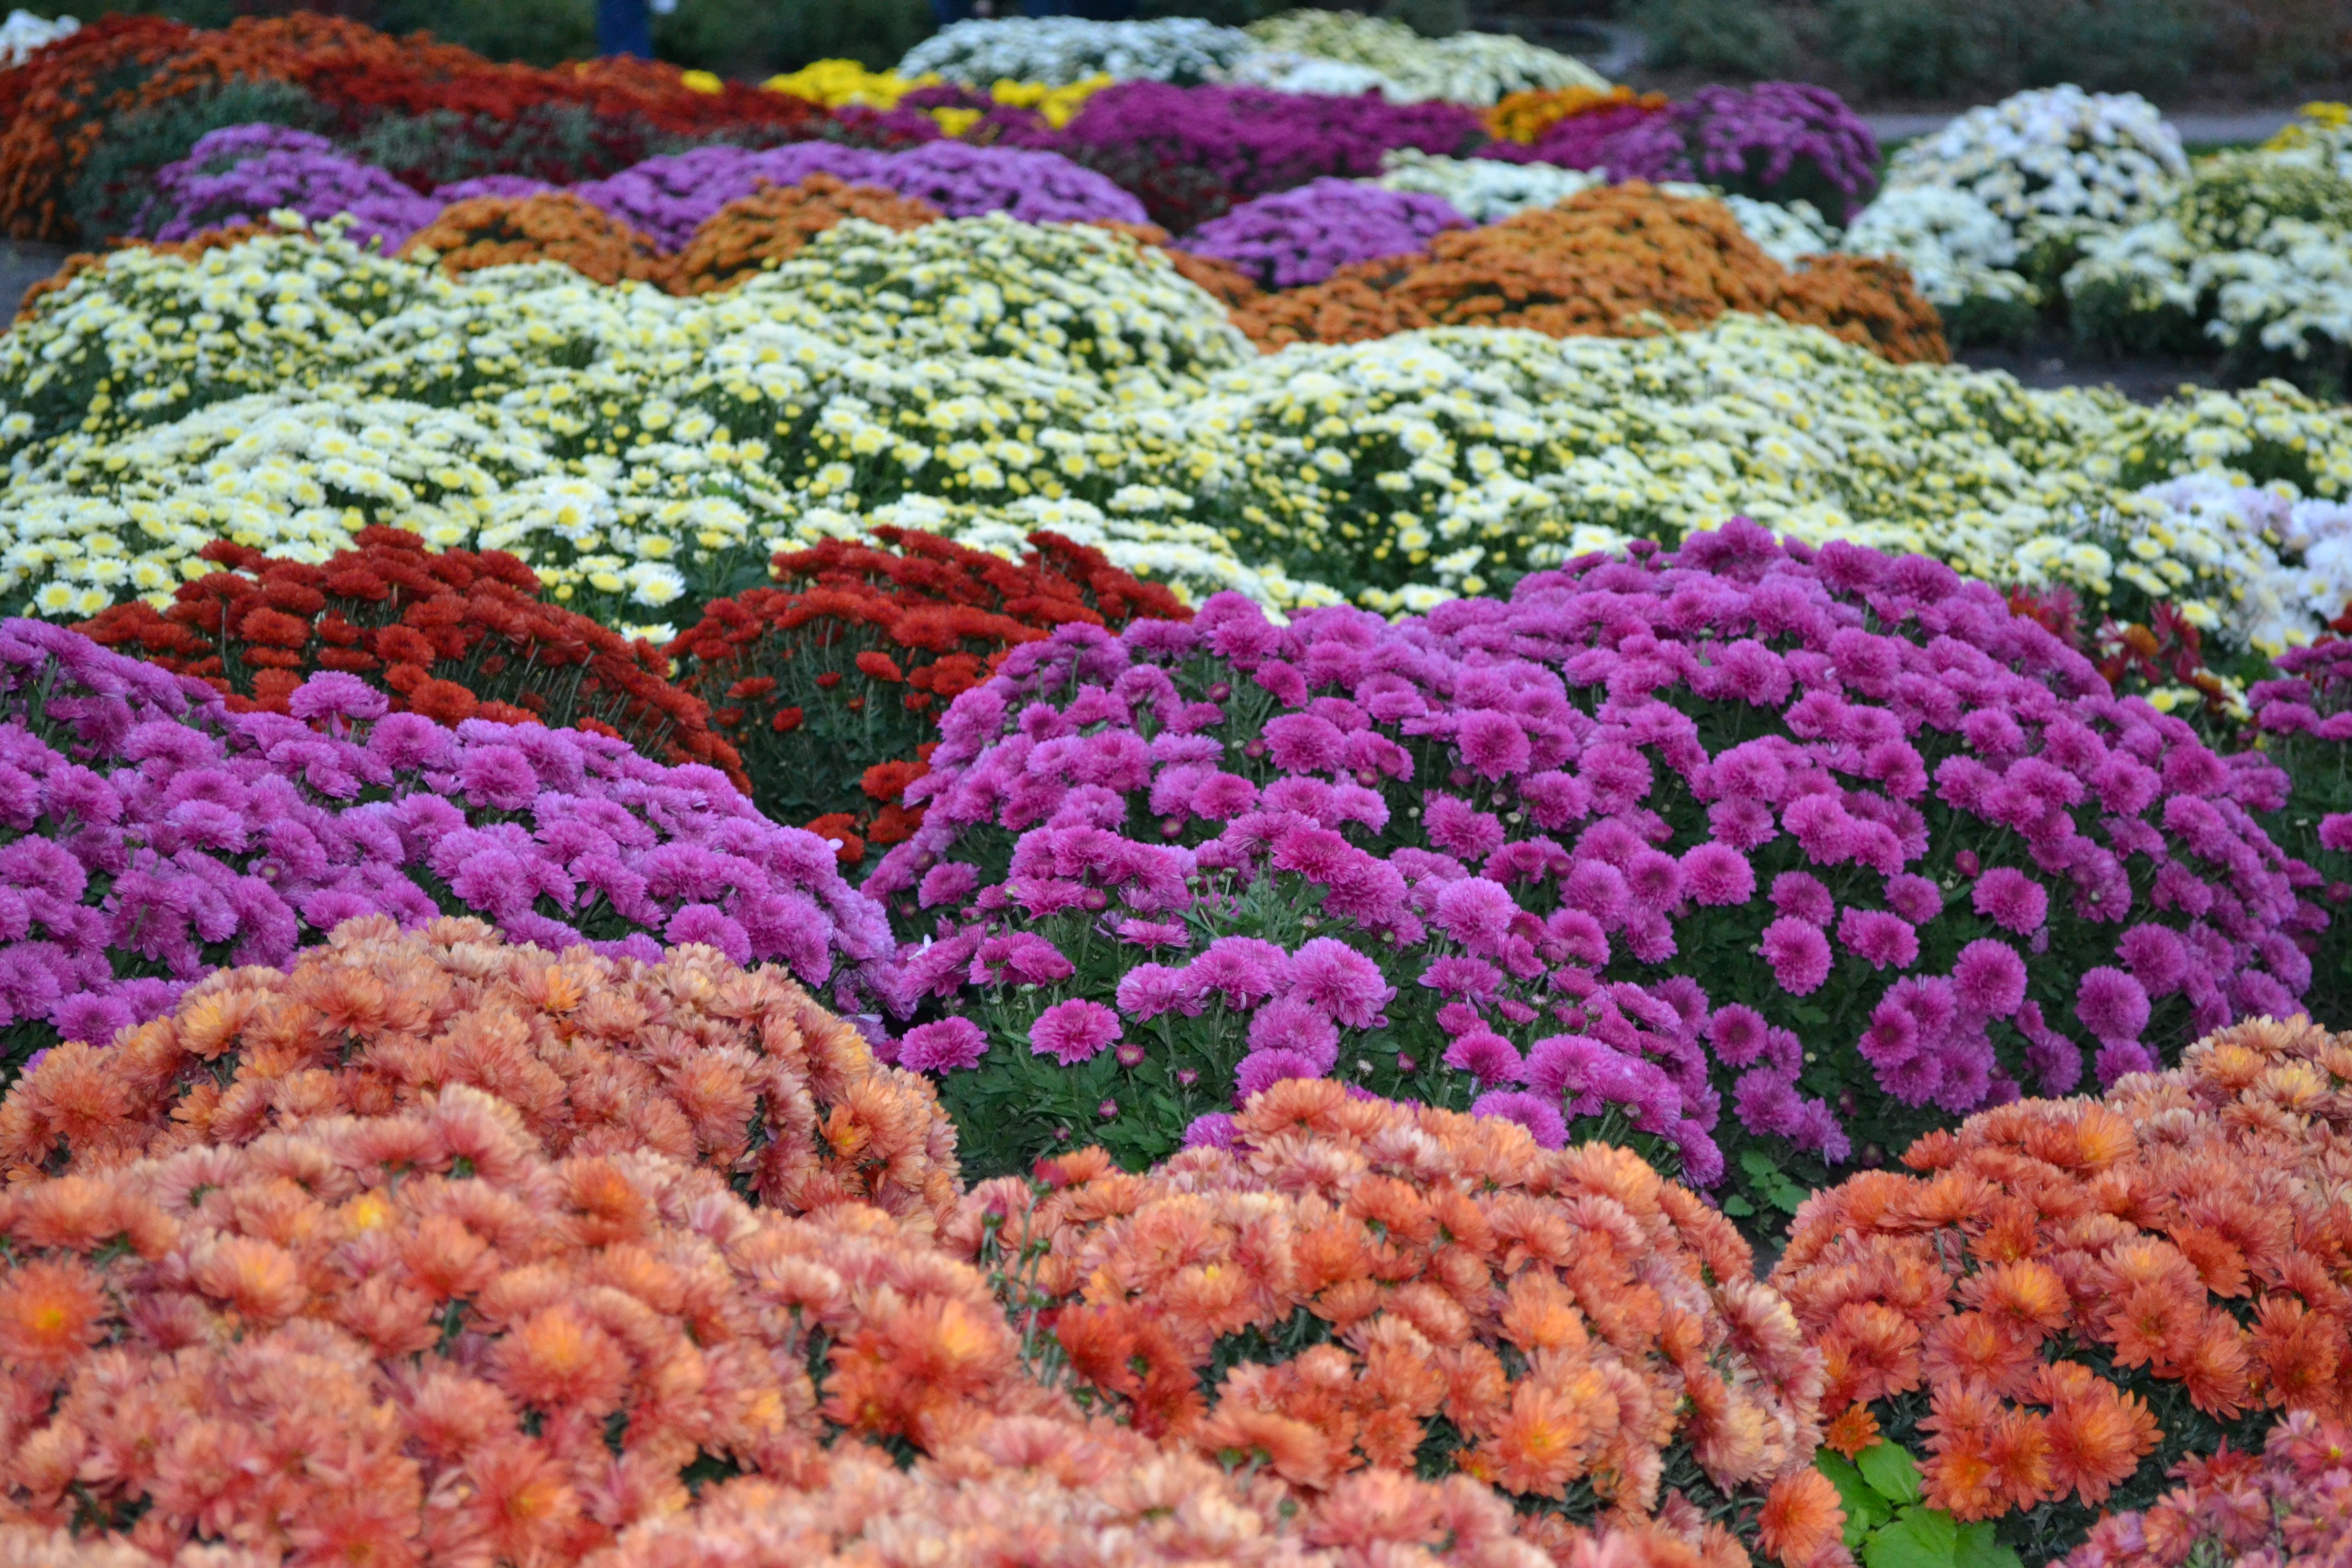
plant, flower, produce, coral reef, flowers, chrysanthemum, flowering plant, daisy family, flower carpet, annual plant, land plant, chrysanths, flower glade